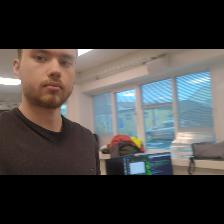
Label: Human